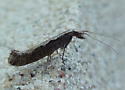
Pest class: diamondback_moth